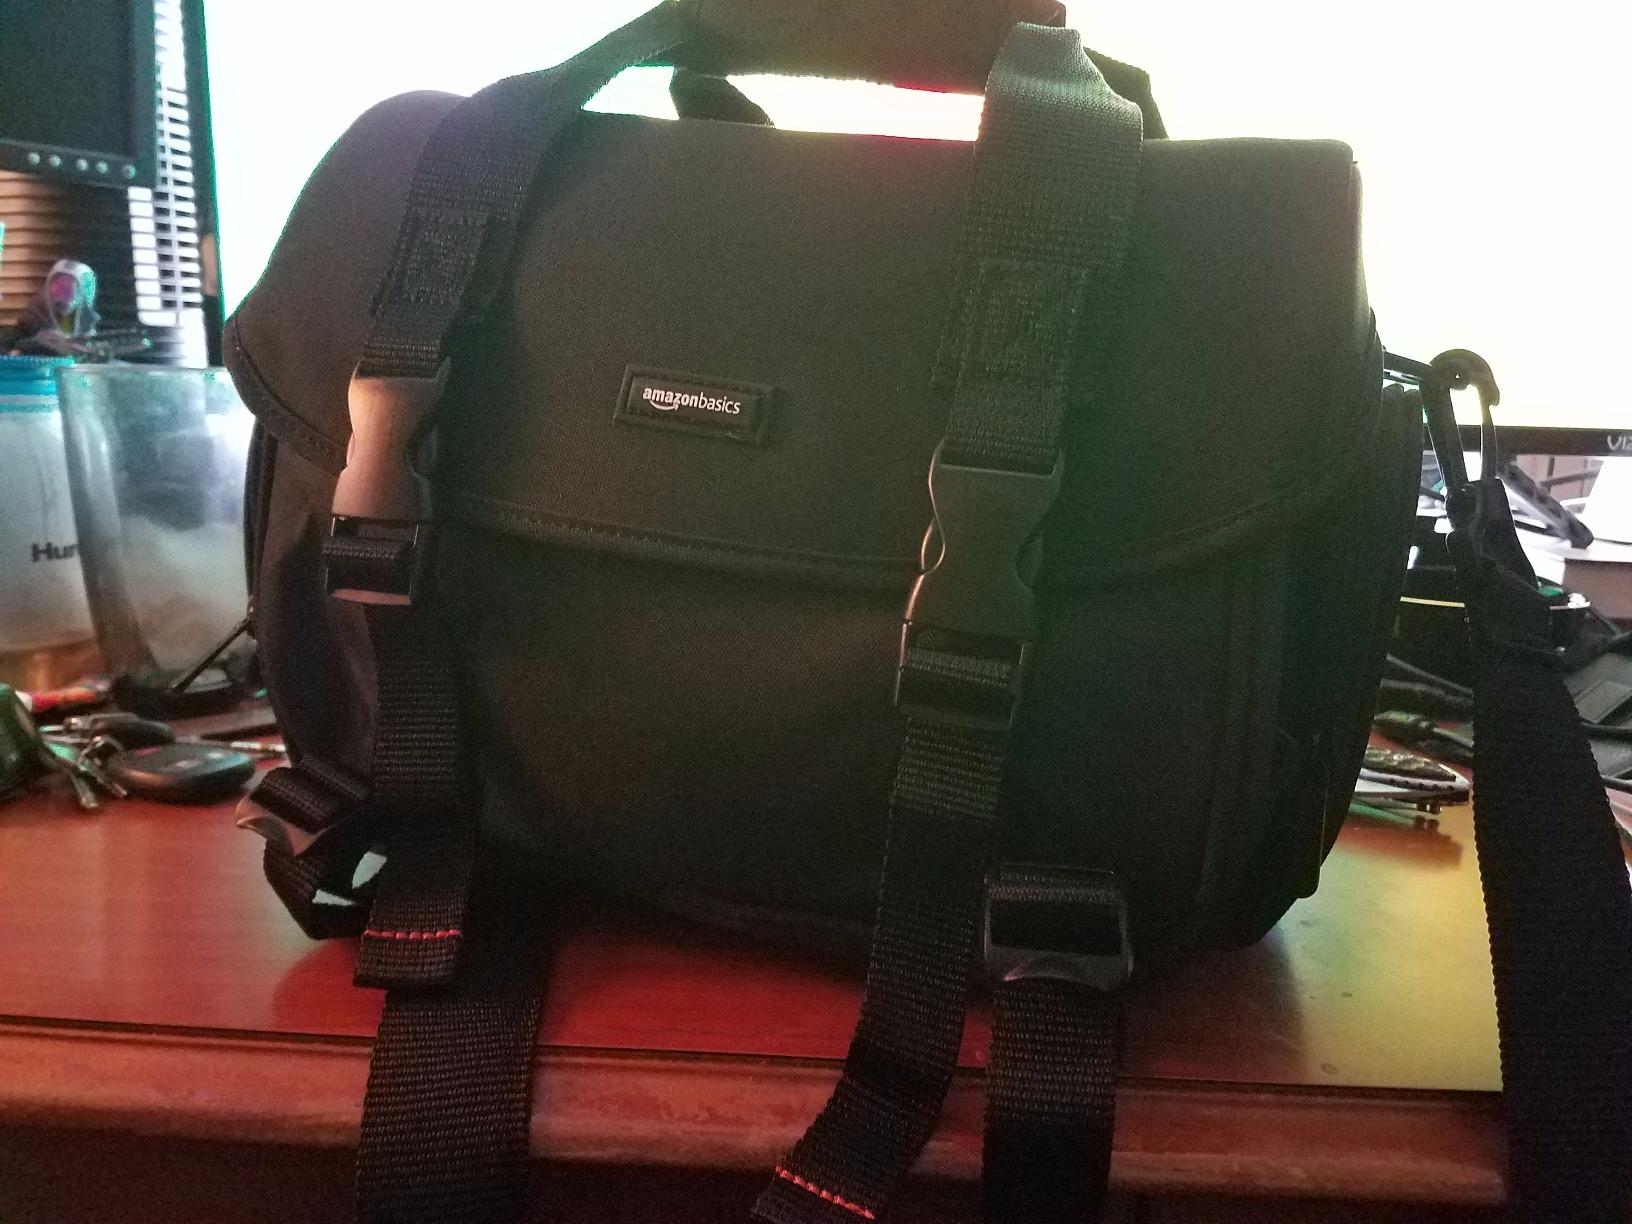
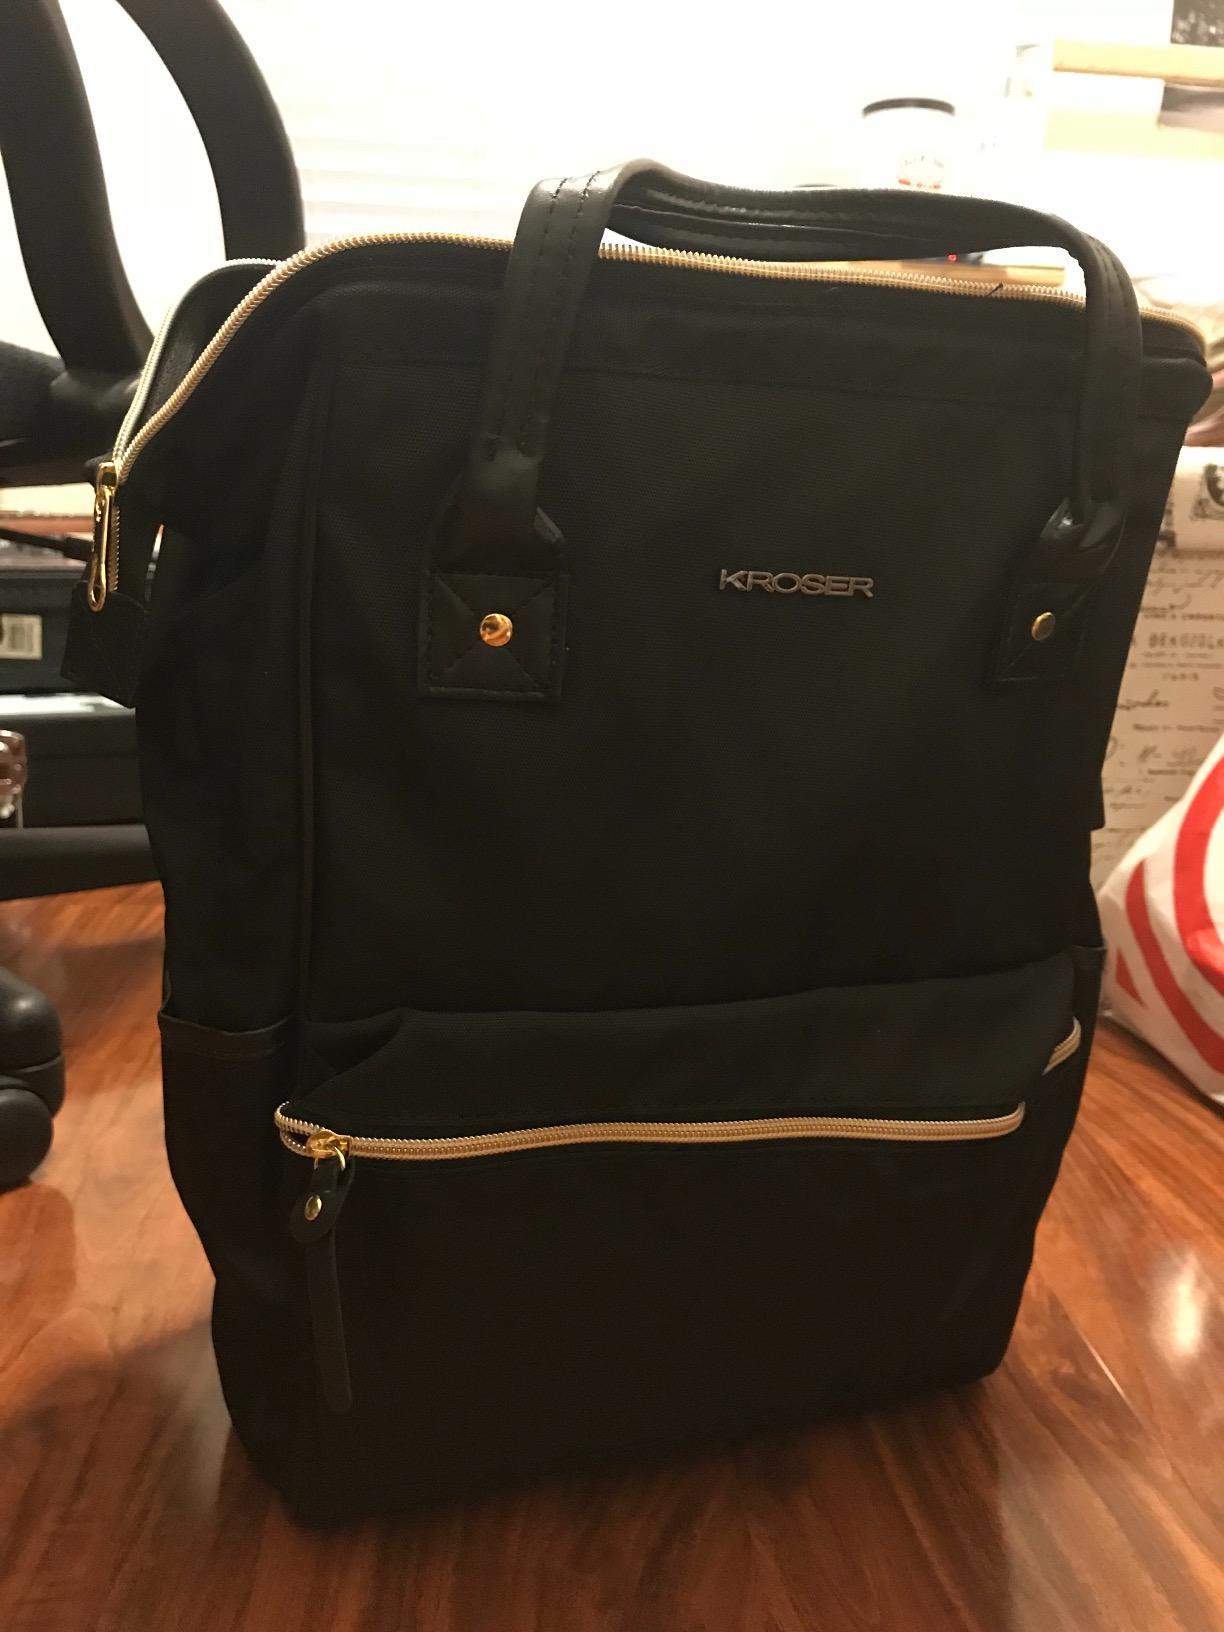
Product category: bag
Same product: no